Education in Afghanistan

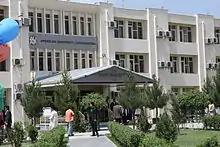
The American University of Afghanistan (AUAF) in Kabul

Education in Afghanistan includes K–12 and higher education, which is under the Ministry of Education and Ministry of Higher Education. In 2021, there were nearly 10 million students and 220,000 teachers in Afghanistan. The nation still requires more schools and teachers. Soon after the Taliban take took the country in August 2021, they banned girls from secondary education. Some provinces still allow secondary education for girls despite the ban. In December 2022, the Taliban government also prohibited university education for females in Afghanistan, sparking protests and international condemnation. In December 2023, investigations were being held by the United Nations into the claim that Afghan girls of all ages were allowed to study at religious schools. As of November 2024, some parts of the country allow women to attend religious schools to pursue dentistry, nursing, and other subjects.